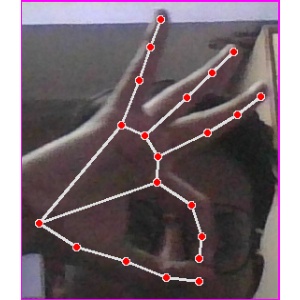
अक्षर: ण